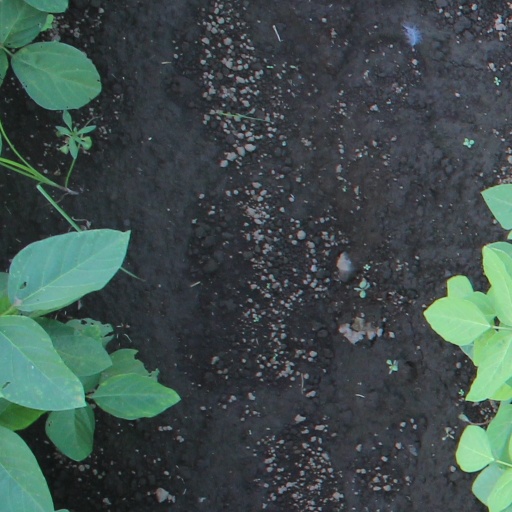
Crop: soybean